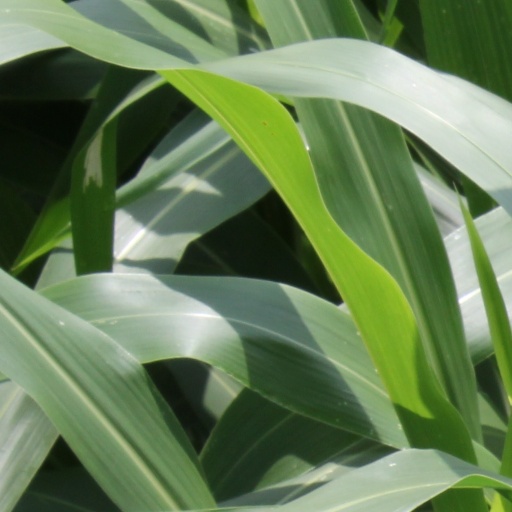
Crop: sorghum